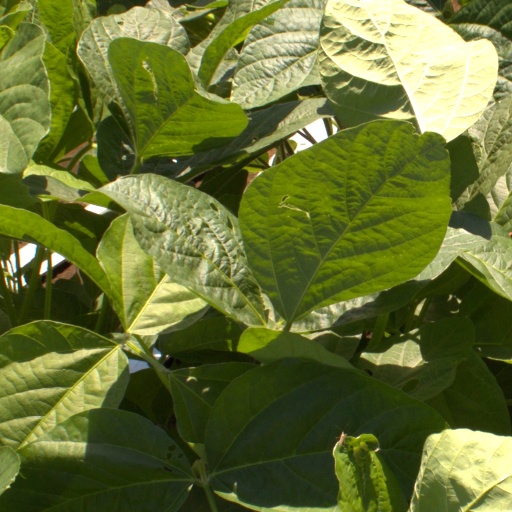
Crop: soybean